Legendary Wings

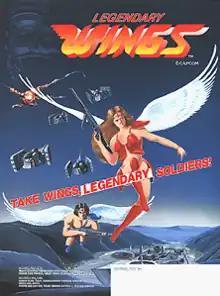
Arcade flyer

Legendary Wings, released in Japan as , is a 1986 vertically scrolling shooter and run and gun video game developed and published by Capcom for arcades. The player takes control of a young soldier equipped with magical wings who must save the world from a malfunctioning supercomputer. A home version for the Nintendo Entertainment System was released exclusively in North America in 1988. The original coin-op version is included in "Capcom Classics Collection" for PlayStation 2 and Xbox and in "Capcom Classics Collection Remixed" for PlayStation Portable"."